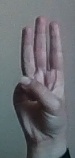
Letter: thaa